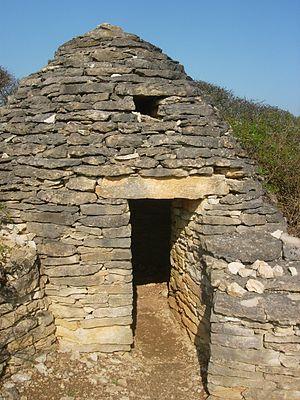
Cadole du plateau de Blu
Noé-les-Mallets est une commune française, située dans le département de l'Aube en région Grand Est.
« Cadole » est le nom donné aux anciennes cabanes, souvent en pierres sèches, des vignobles de l'Aube et de Bourgogne du Sud, et plus particulièrement du Beaujolais.